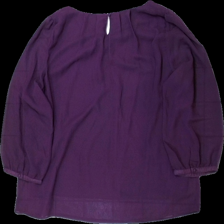
View: back
Type: Blouse
Category: Ladies
Brand: Isolde
Colors: Purple
Material: 100% polyester
Pattern: Transparent
Cut: C-collar
Size: 44
Season: All
Damage: lös tråd
Damage location: middle center
Price range: <50
Recommended usage: Reuse
Description: genomskinlig blus